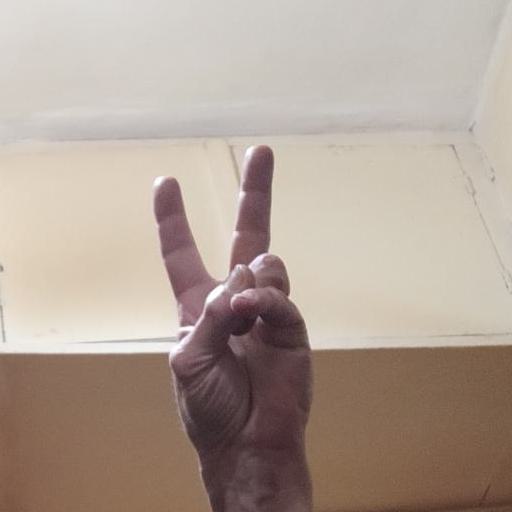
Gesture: peace